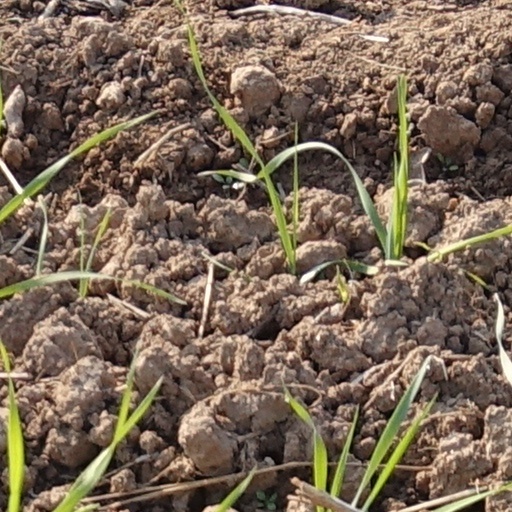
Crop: wheat